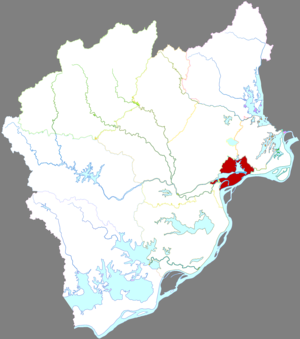
Le district de Daguan est une subdivision administrative de la province de l'Anhui en Chine. Il est placé sous la juridiction de la ville-préfecture d'Anqing.